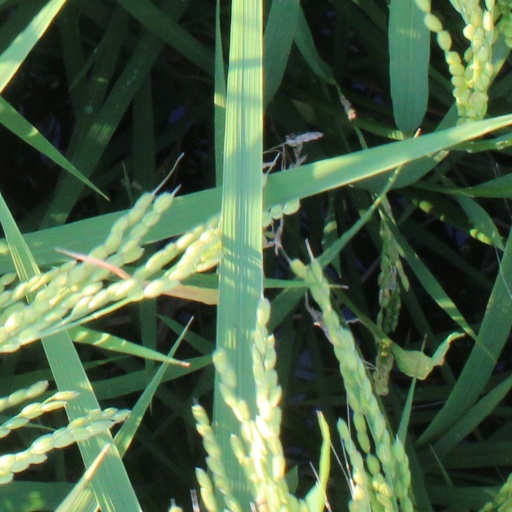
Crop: rice